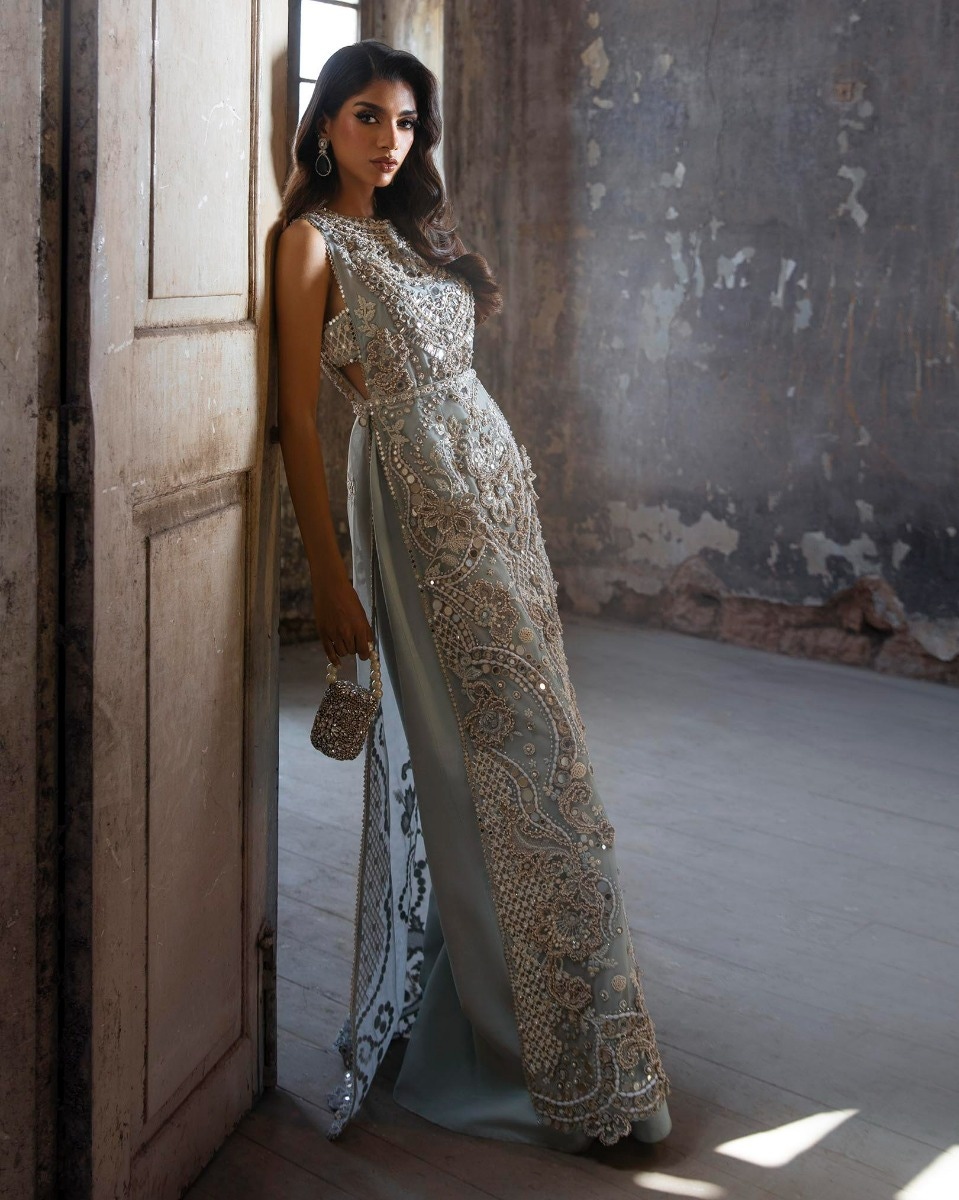
blue embroidered gown